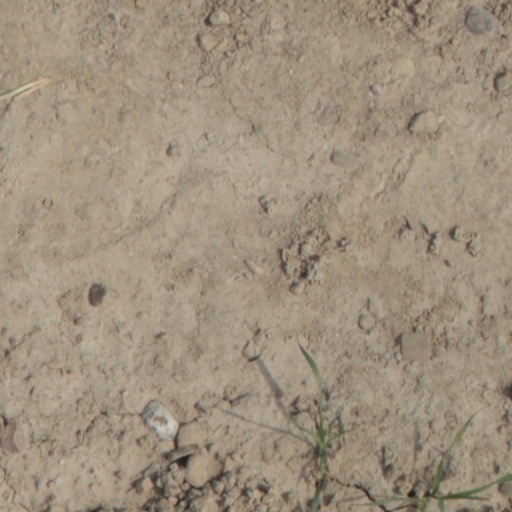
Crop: wheat